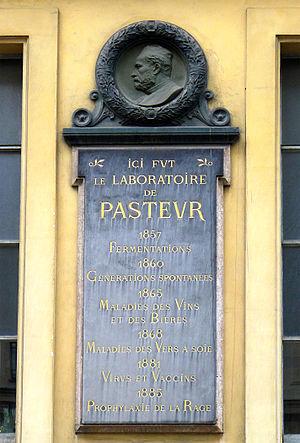
Rue d'Ulm (plaque commémorative des travaux de Louis Pasteur réalisés dans son laboratoire de l'école normale supérieure) - Paris V
Louis Pasteur, né à Dole le 27 décembre 1822 et mort à Marnes-la-Coquette le 28 septembre 1895, est un scientifique français, chimiste et physicien de formation. Pionnier de la microbiologie, il connut, de son vivant même, une grande notoriété pour avoir mis au point un vaccin contre la rage.
La rue d’Ulm est une voie du 5ᵉ arrondissement de Paris, dans le quartier du Panthéon et les quartiers administratifs du Val-de-Grâce et de la Sorbonne.